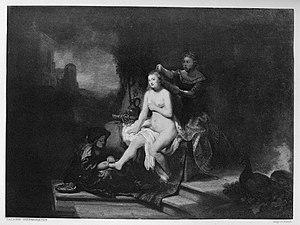
Johannes Steengracht van Oostcapelle, né le 21 juillet 1792 à Middelbourg en province de Zélande aux Pays-Bas et mort le 17 décembre 1846 à Paris, fut collectionneur d'art et directeur du Mauritshuis à La Haye de 1816 à 1840.